Henri de Miffonis

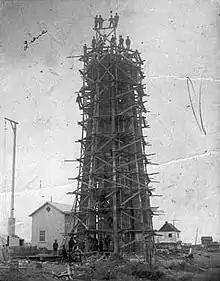
The construction of the lighthouse of Pointe-au-Père en 1909.

Between 1909 and 1911, Miffonis produced plans and supervised the construction of three of the tallest lighthouses with flying buttresses, i.e., in Pointe-au-Père, in île Caribou, and in Estevan Point. A total of nine lighthouses of this type were built under the auspices of Anderson. The expertise of Miffonis in the use of reinforced concrete was not limited to lighthouses. He also participated in the construction of a quay with this material at Pointe-du-Lac in 1909–1910, which is mentioned in an annual report of Anderson's in 1911.